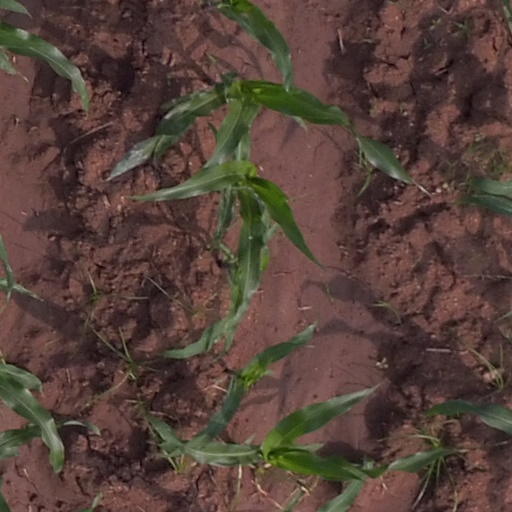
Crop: maize; corn